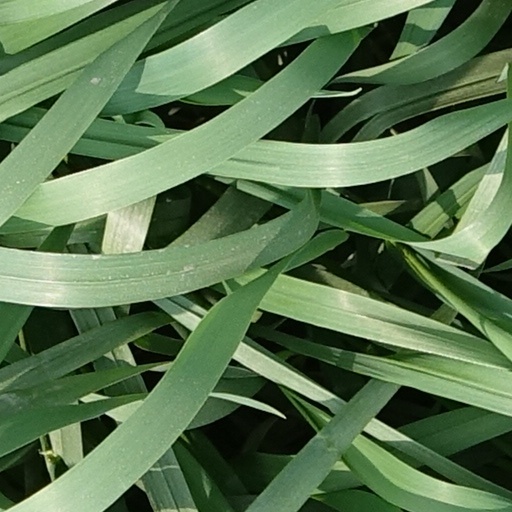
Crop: wheat